2023 World Series of Poker Paradise

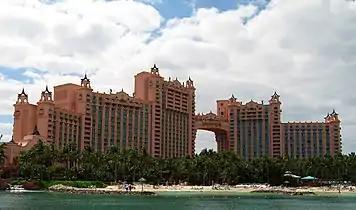
Atlantis Paradise Island hosted the inaugural WSOP Paradise

The 2023 World Series of Poker Paradise was the inaugural version of the event. It was held from December 3–14 at Atlantis Paradise Island in The Bahamas and featured 15 bracelet events.